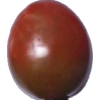
Label: tomato_cherry_maroon